Describe the emotion expressed in this image:  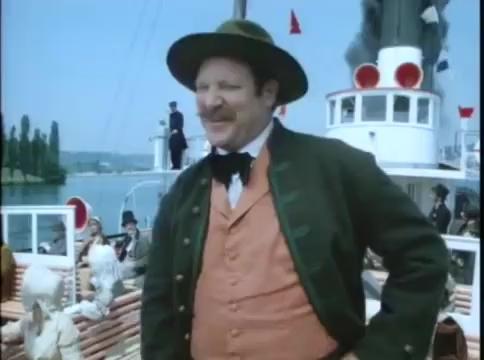
This person displays Fear, valence and arousal with low intensity.